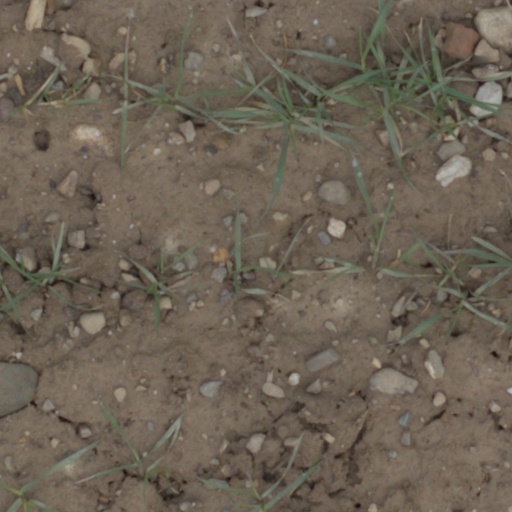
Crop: wheat